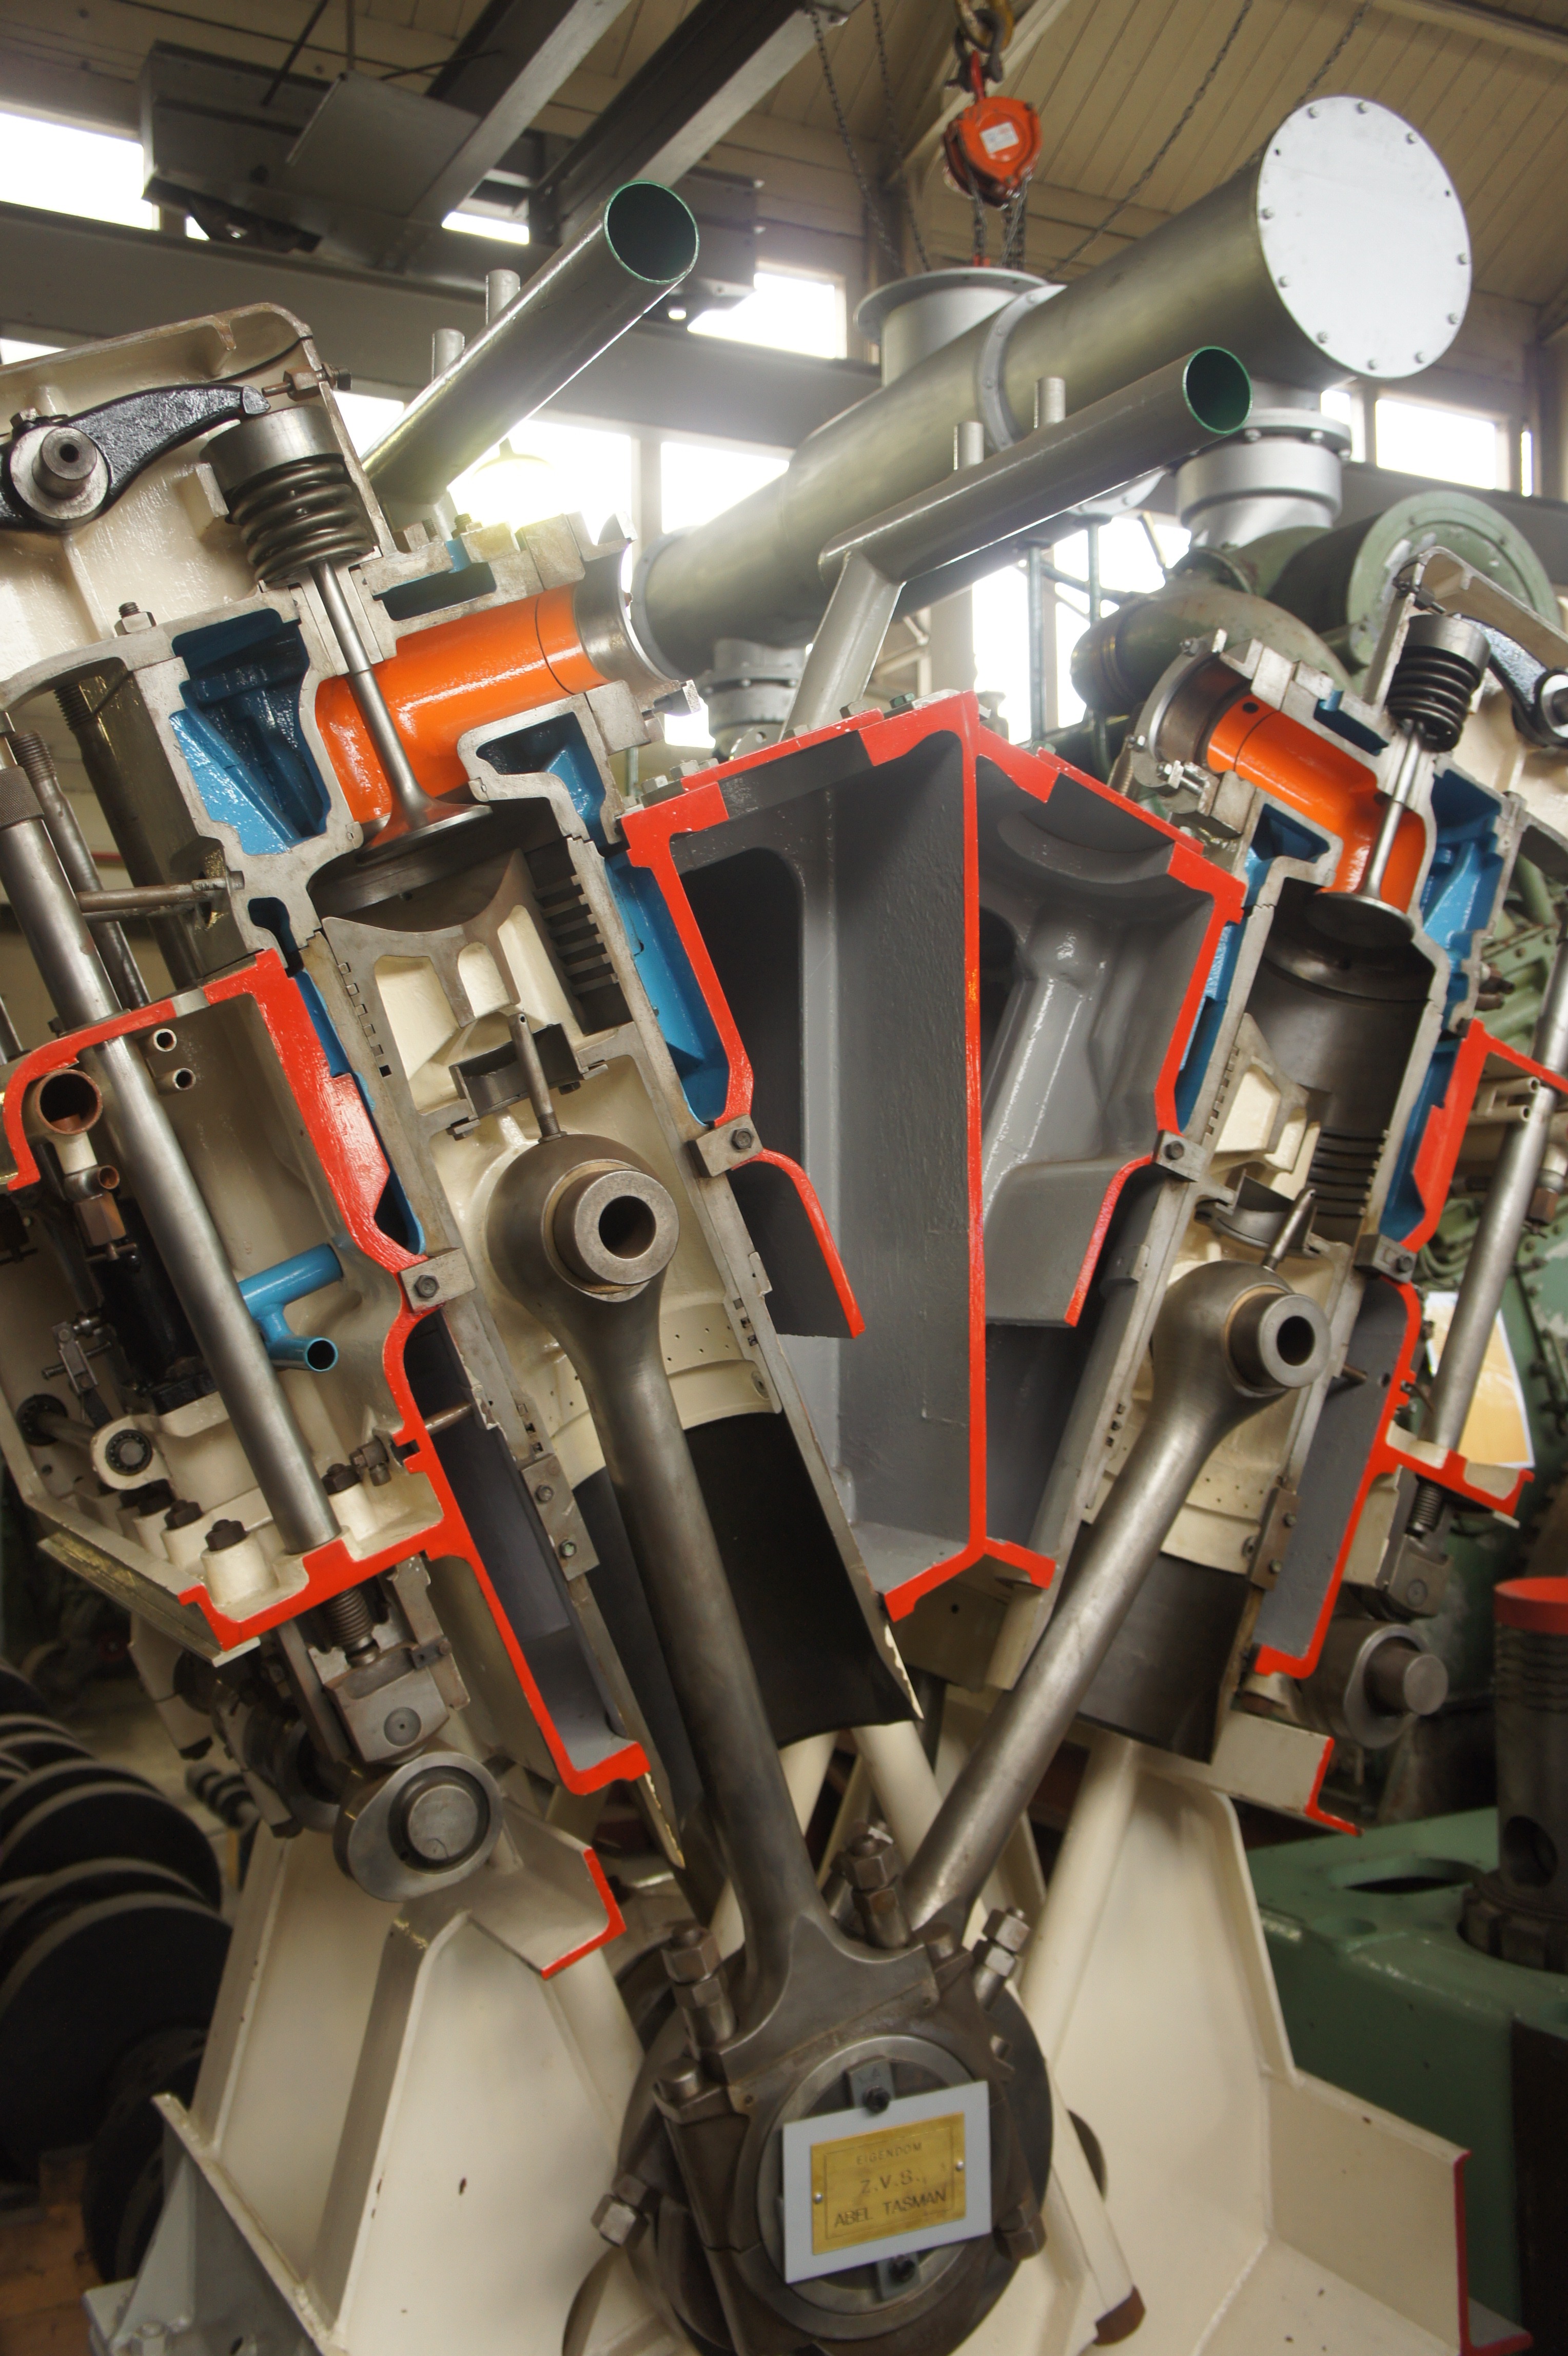
car, vehicle, machine, toy, engine, motor, cylinder, technique, section, cross section, piston, mecha, automotive exterior, aircraft engine